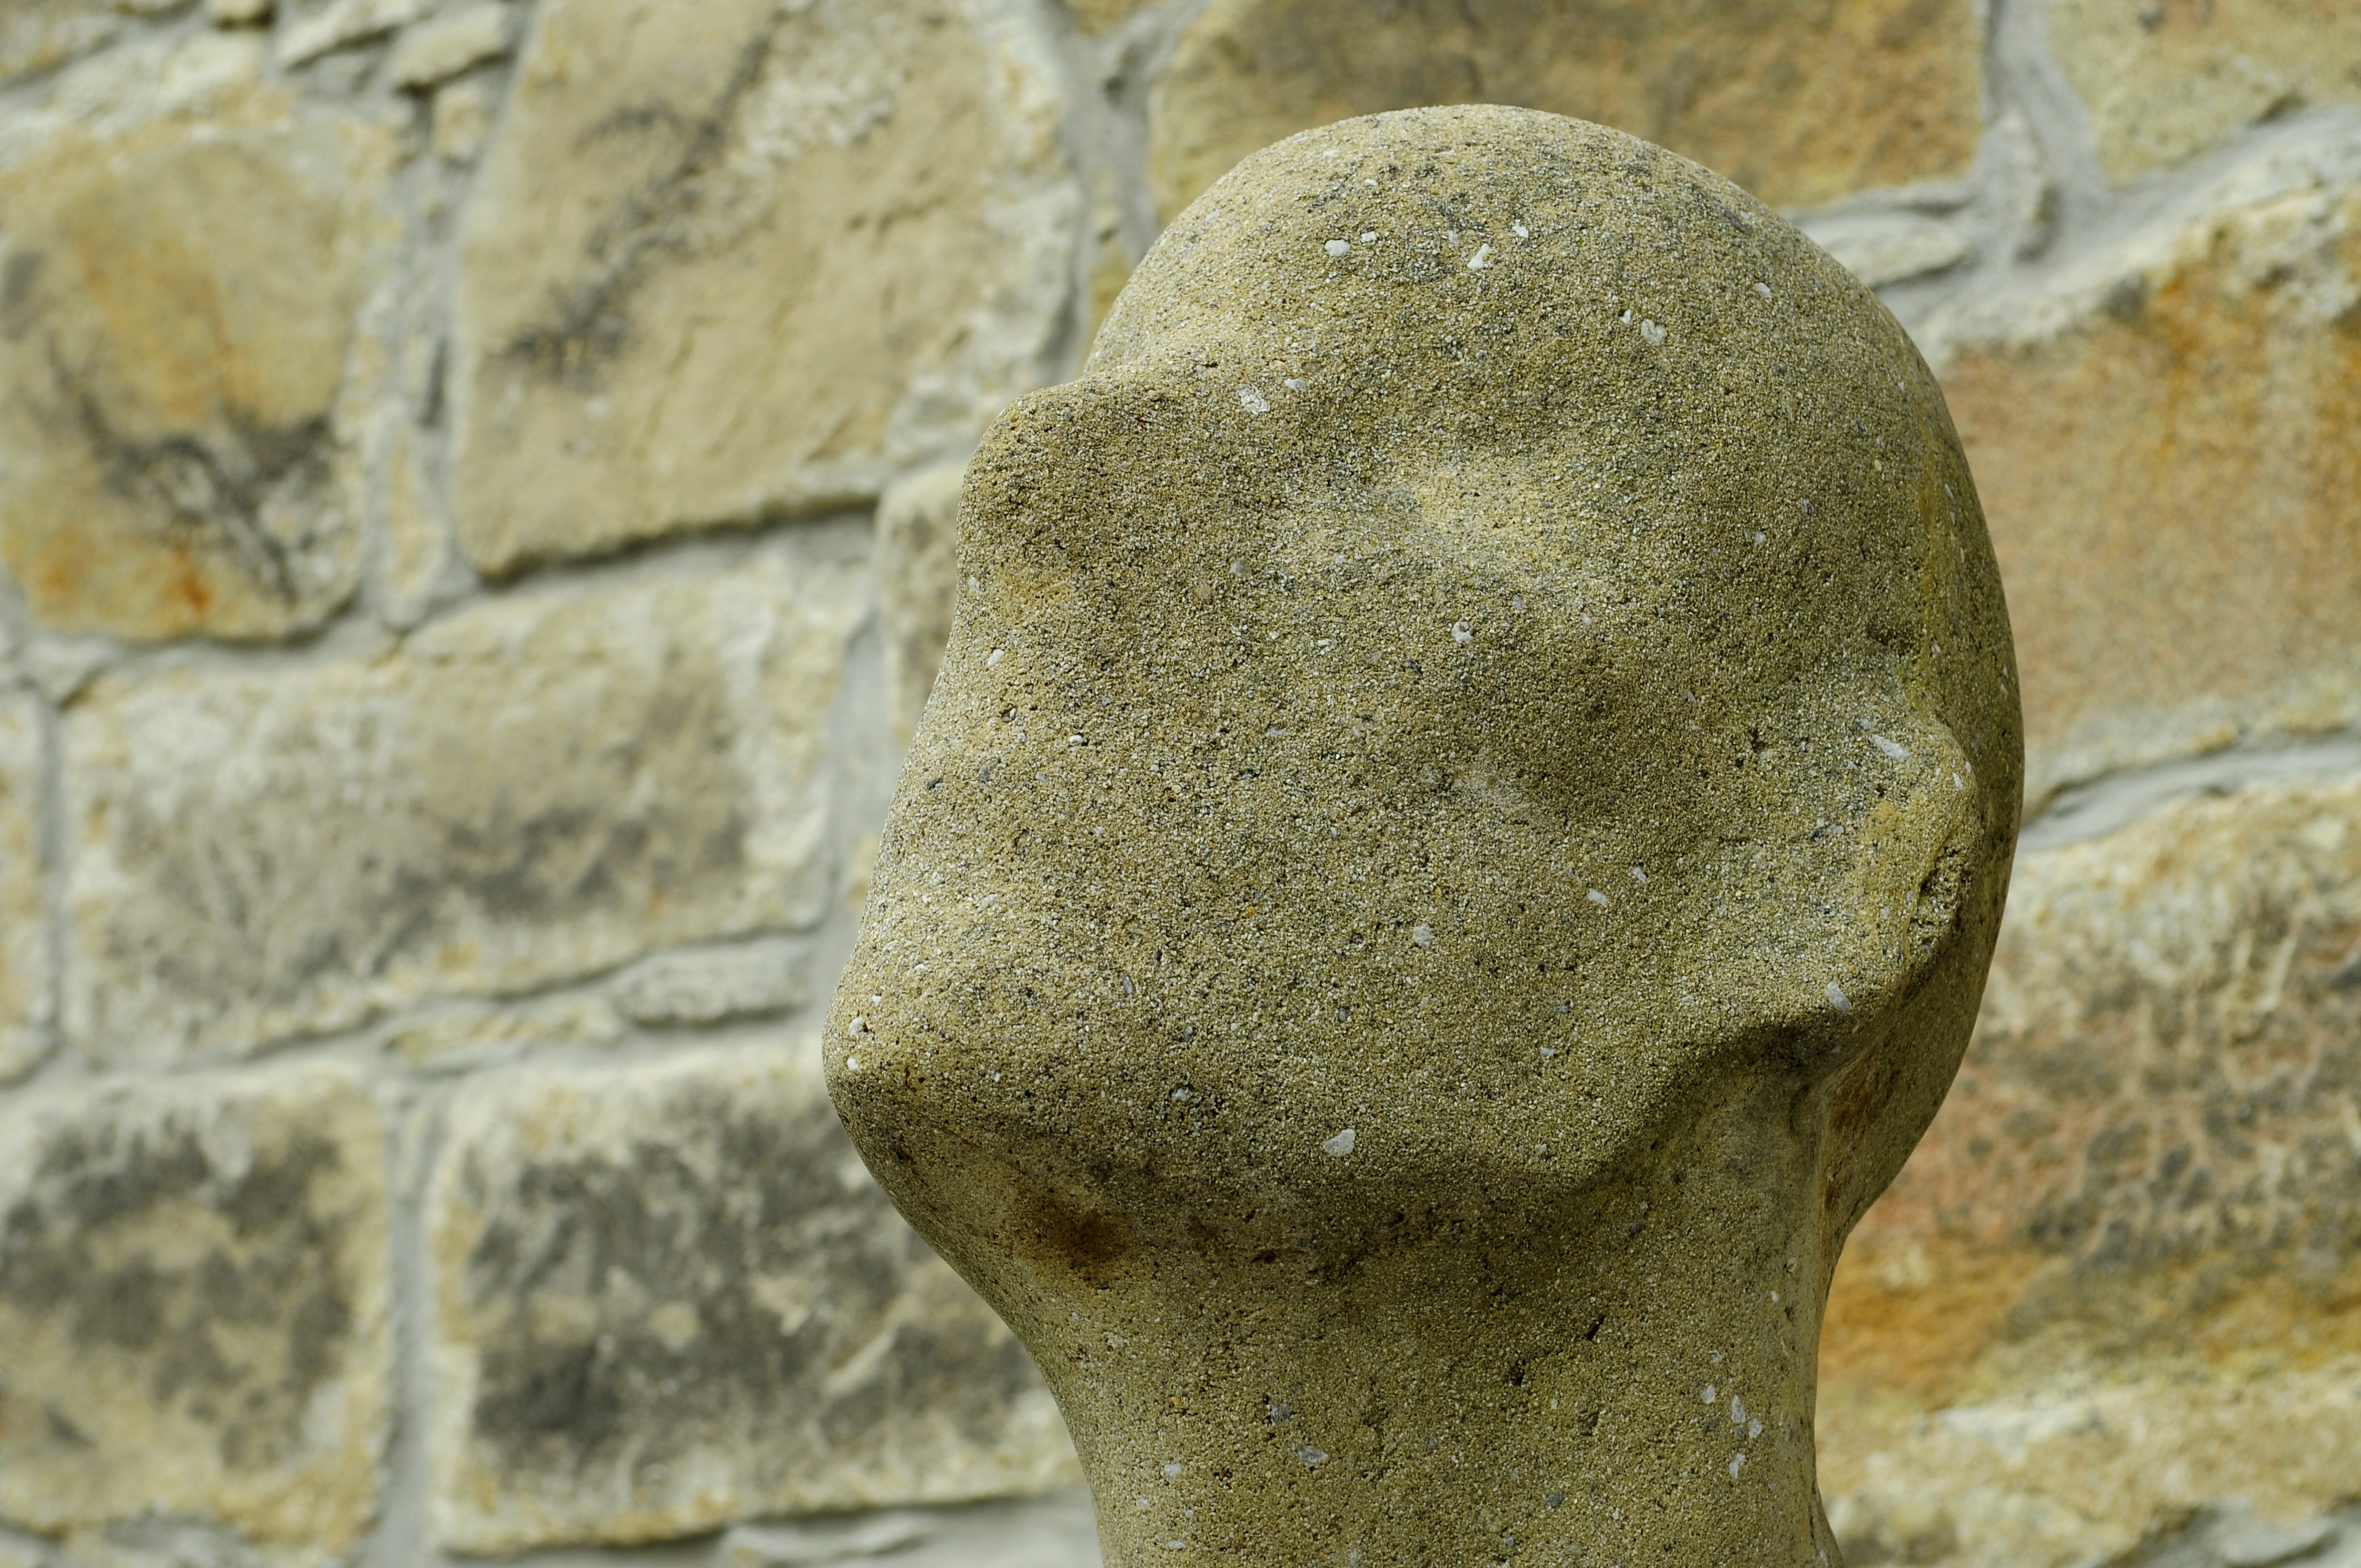
rock, statue, sadness, portrait, material, sculpture, art, geology, boulder, carving, stone carving, without a face, ancient history, hluboka